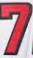
Number: 7